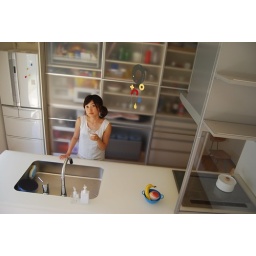
drinking water in a super clean kitchen